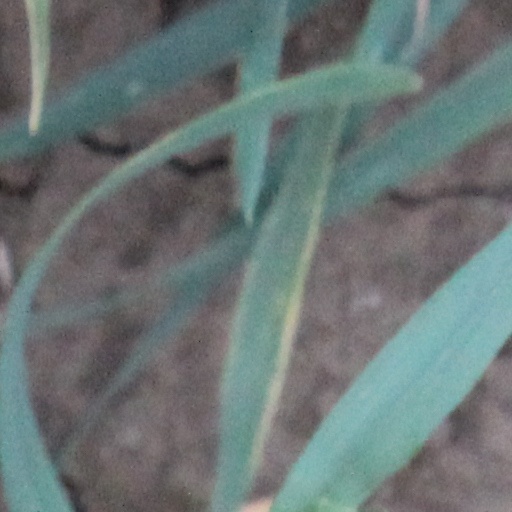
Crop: wheat